Ministries of Poland

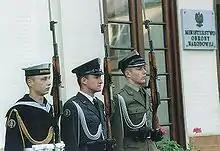
An honour guard representing the Polish Armed Forces in front of the Ministry of National Defence.

The ministries of Poland are the various departments performing functions implemented by the Polish government. Each ministry is headed by a governmental minister selected by the Prime Minister, who sits in the collective executive Council of Ministers. The current competences and regulations of the ministries were established under a series of central administrative reforms carried out by prime ministers Józef Oleksy and Włodzimierz Cimoszewicz between 1996 and 1997. Under legal regulations, the cabinet can create, combine, or dissolve ministries, with the Prime Minister determining the scope and responsibilities of ministers. The number and range of ministries has varied throughout the past.